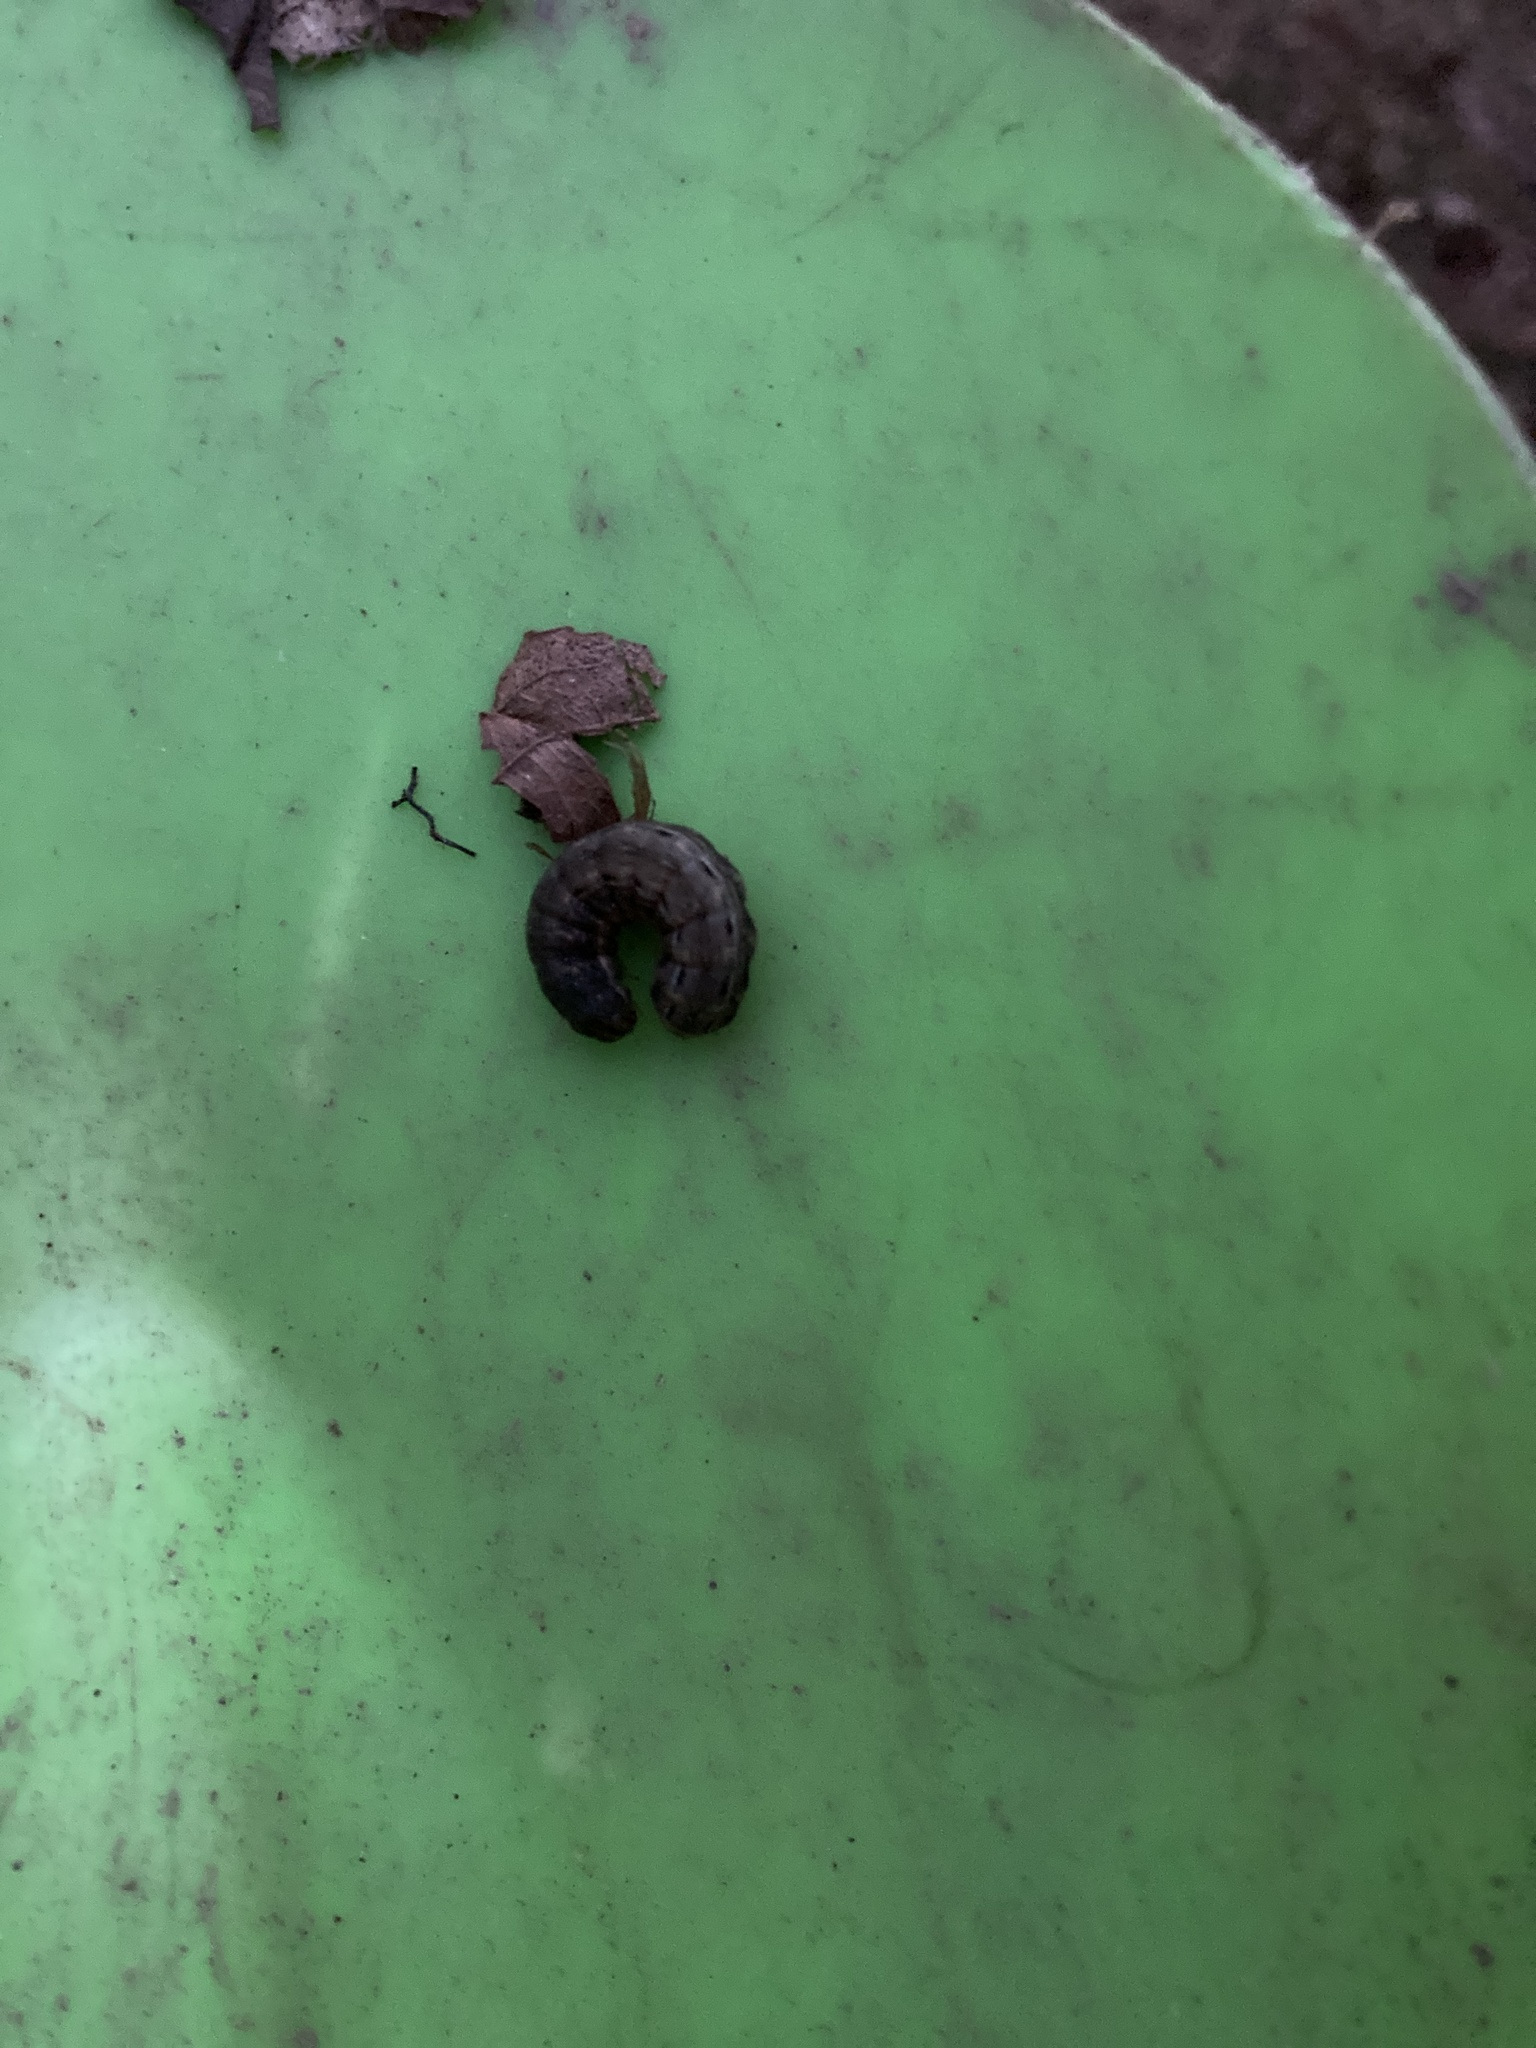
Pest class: cutworms